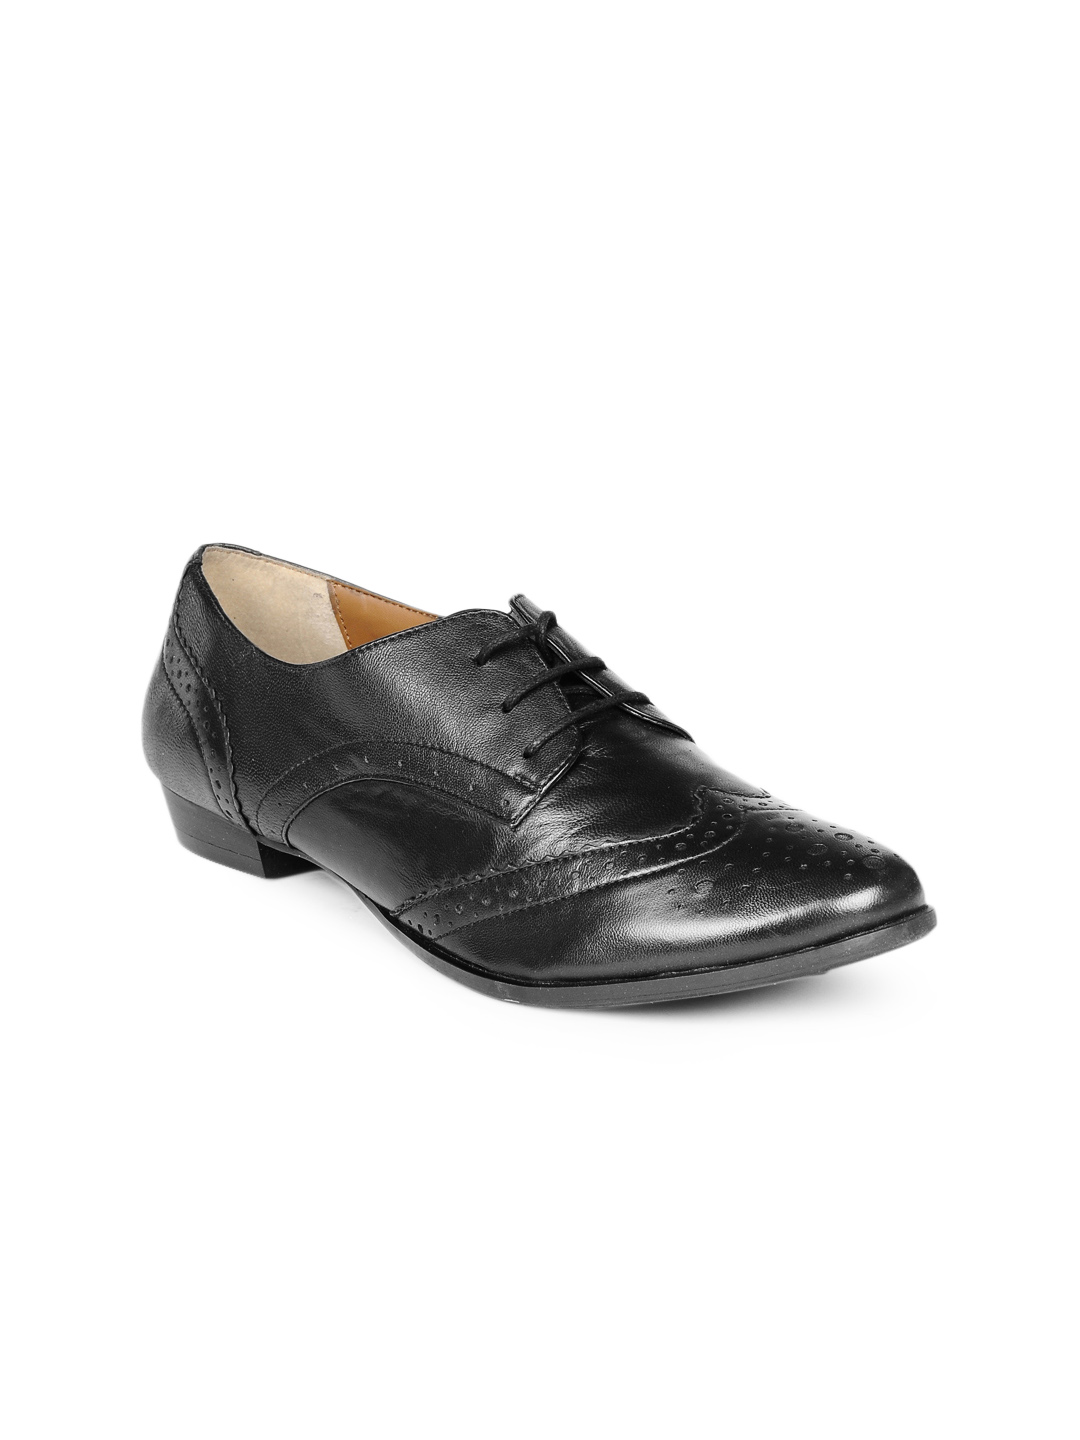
Carlton London Women Black Shoes
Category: Footwear / Shoes / Casual Shoes
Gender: Women
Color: Black
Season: Winter 2012
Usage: Casual